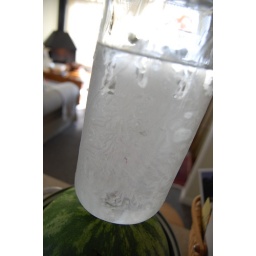
A week spent at our rented beach house in Sandbridge.